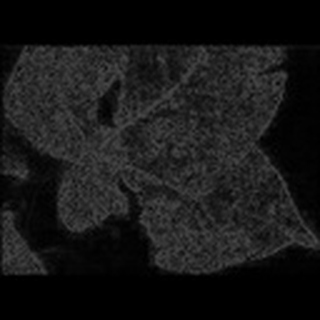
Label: cotton_bacterial_blight